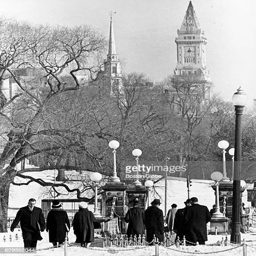
pedestrians walk through industry the steeple left and building are in the background